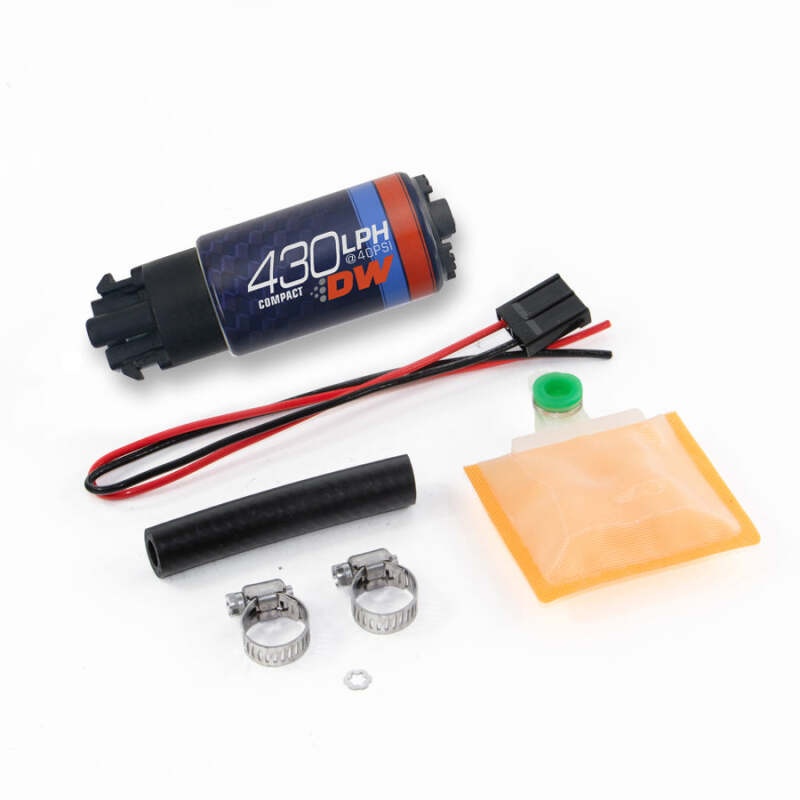
DeatschWerks Universal DW430C 430lph Compact Fuel Pump with Clips and Install Kit
DeatschWerks Universal DW430C 430lph Compact Fuel Pump with Clips and Install Kit
Brand: DeatschWerks
Category: Vehicles & Parts > Vehicle Parts & Accessories > Motor Vehicle Parts > Motor Vehicle Fuel Systems > Fuel Pumps